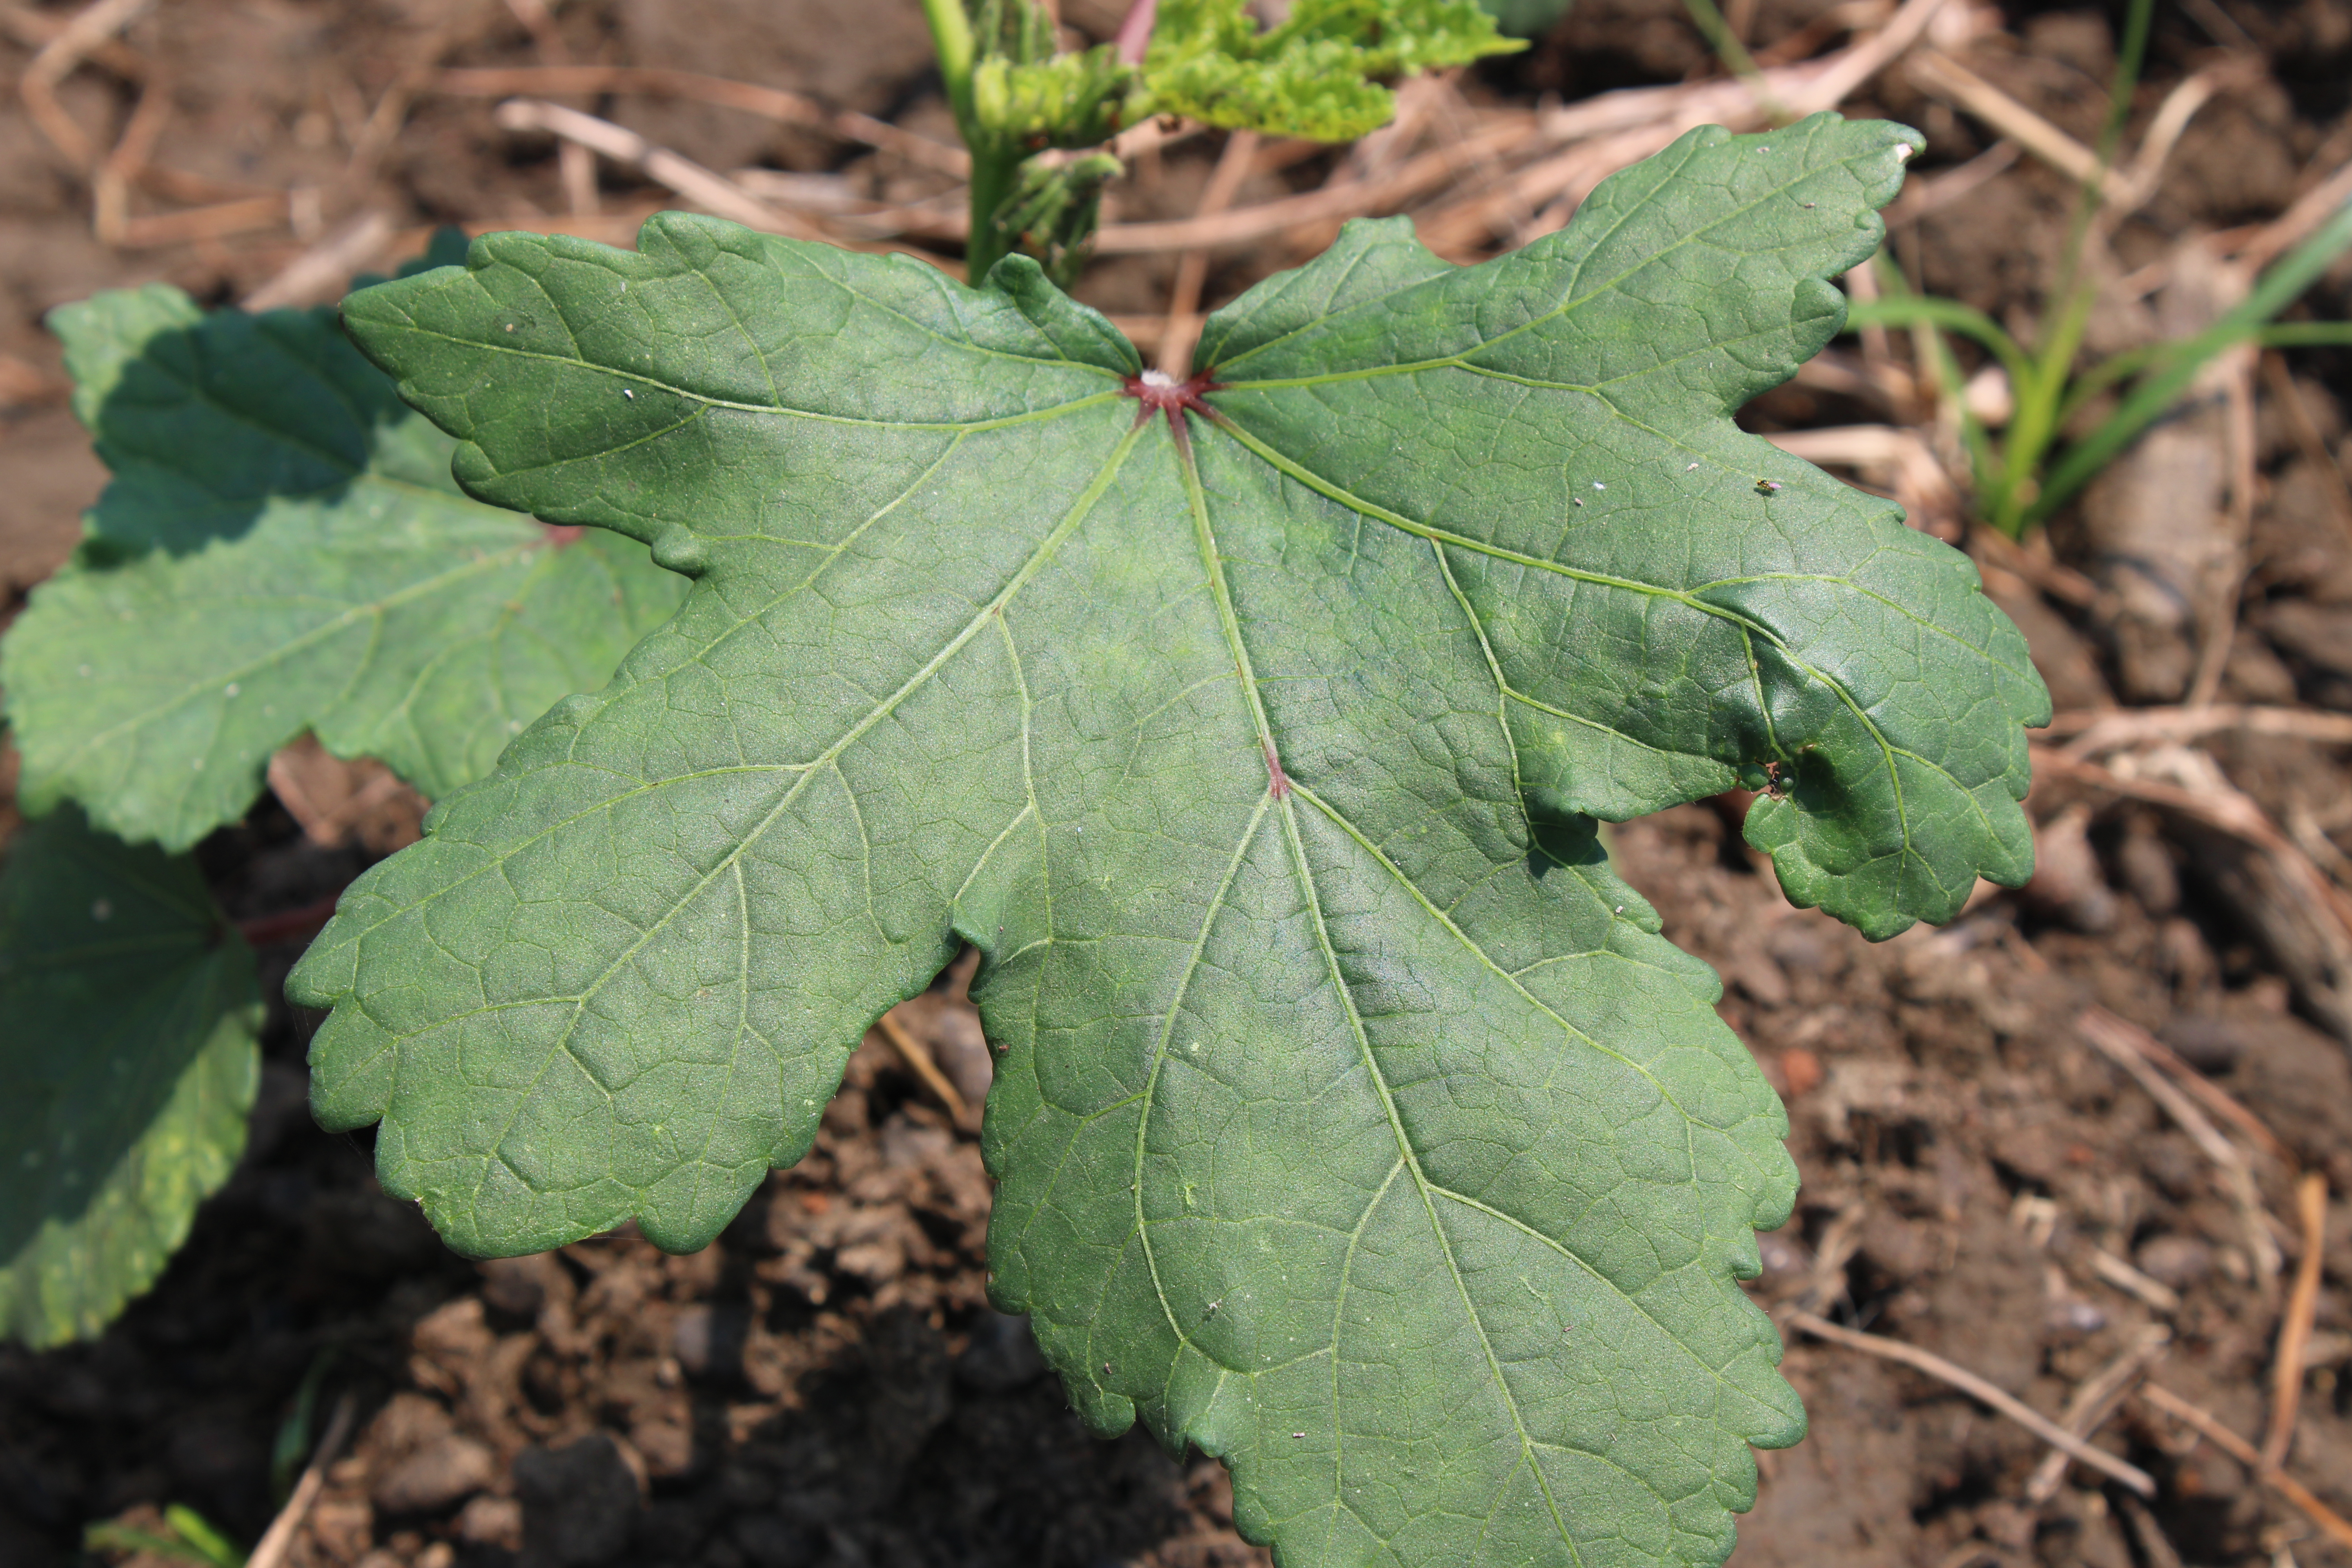
Label: Leaf curly virus